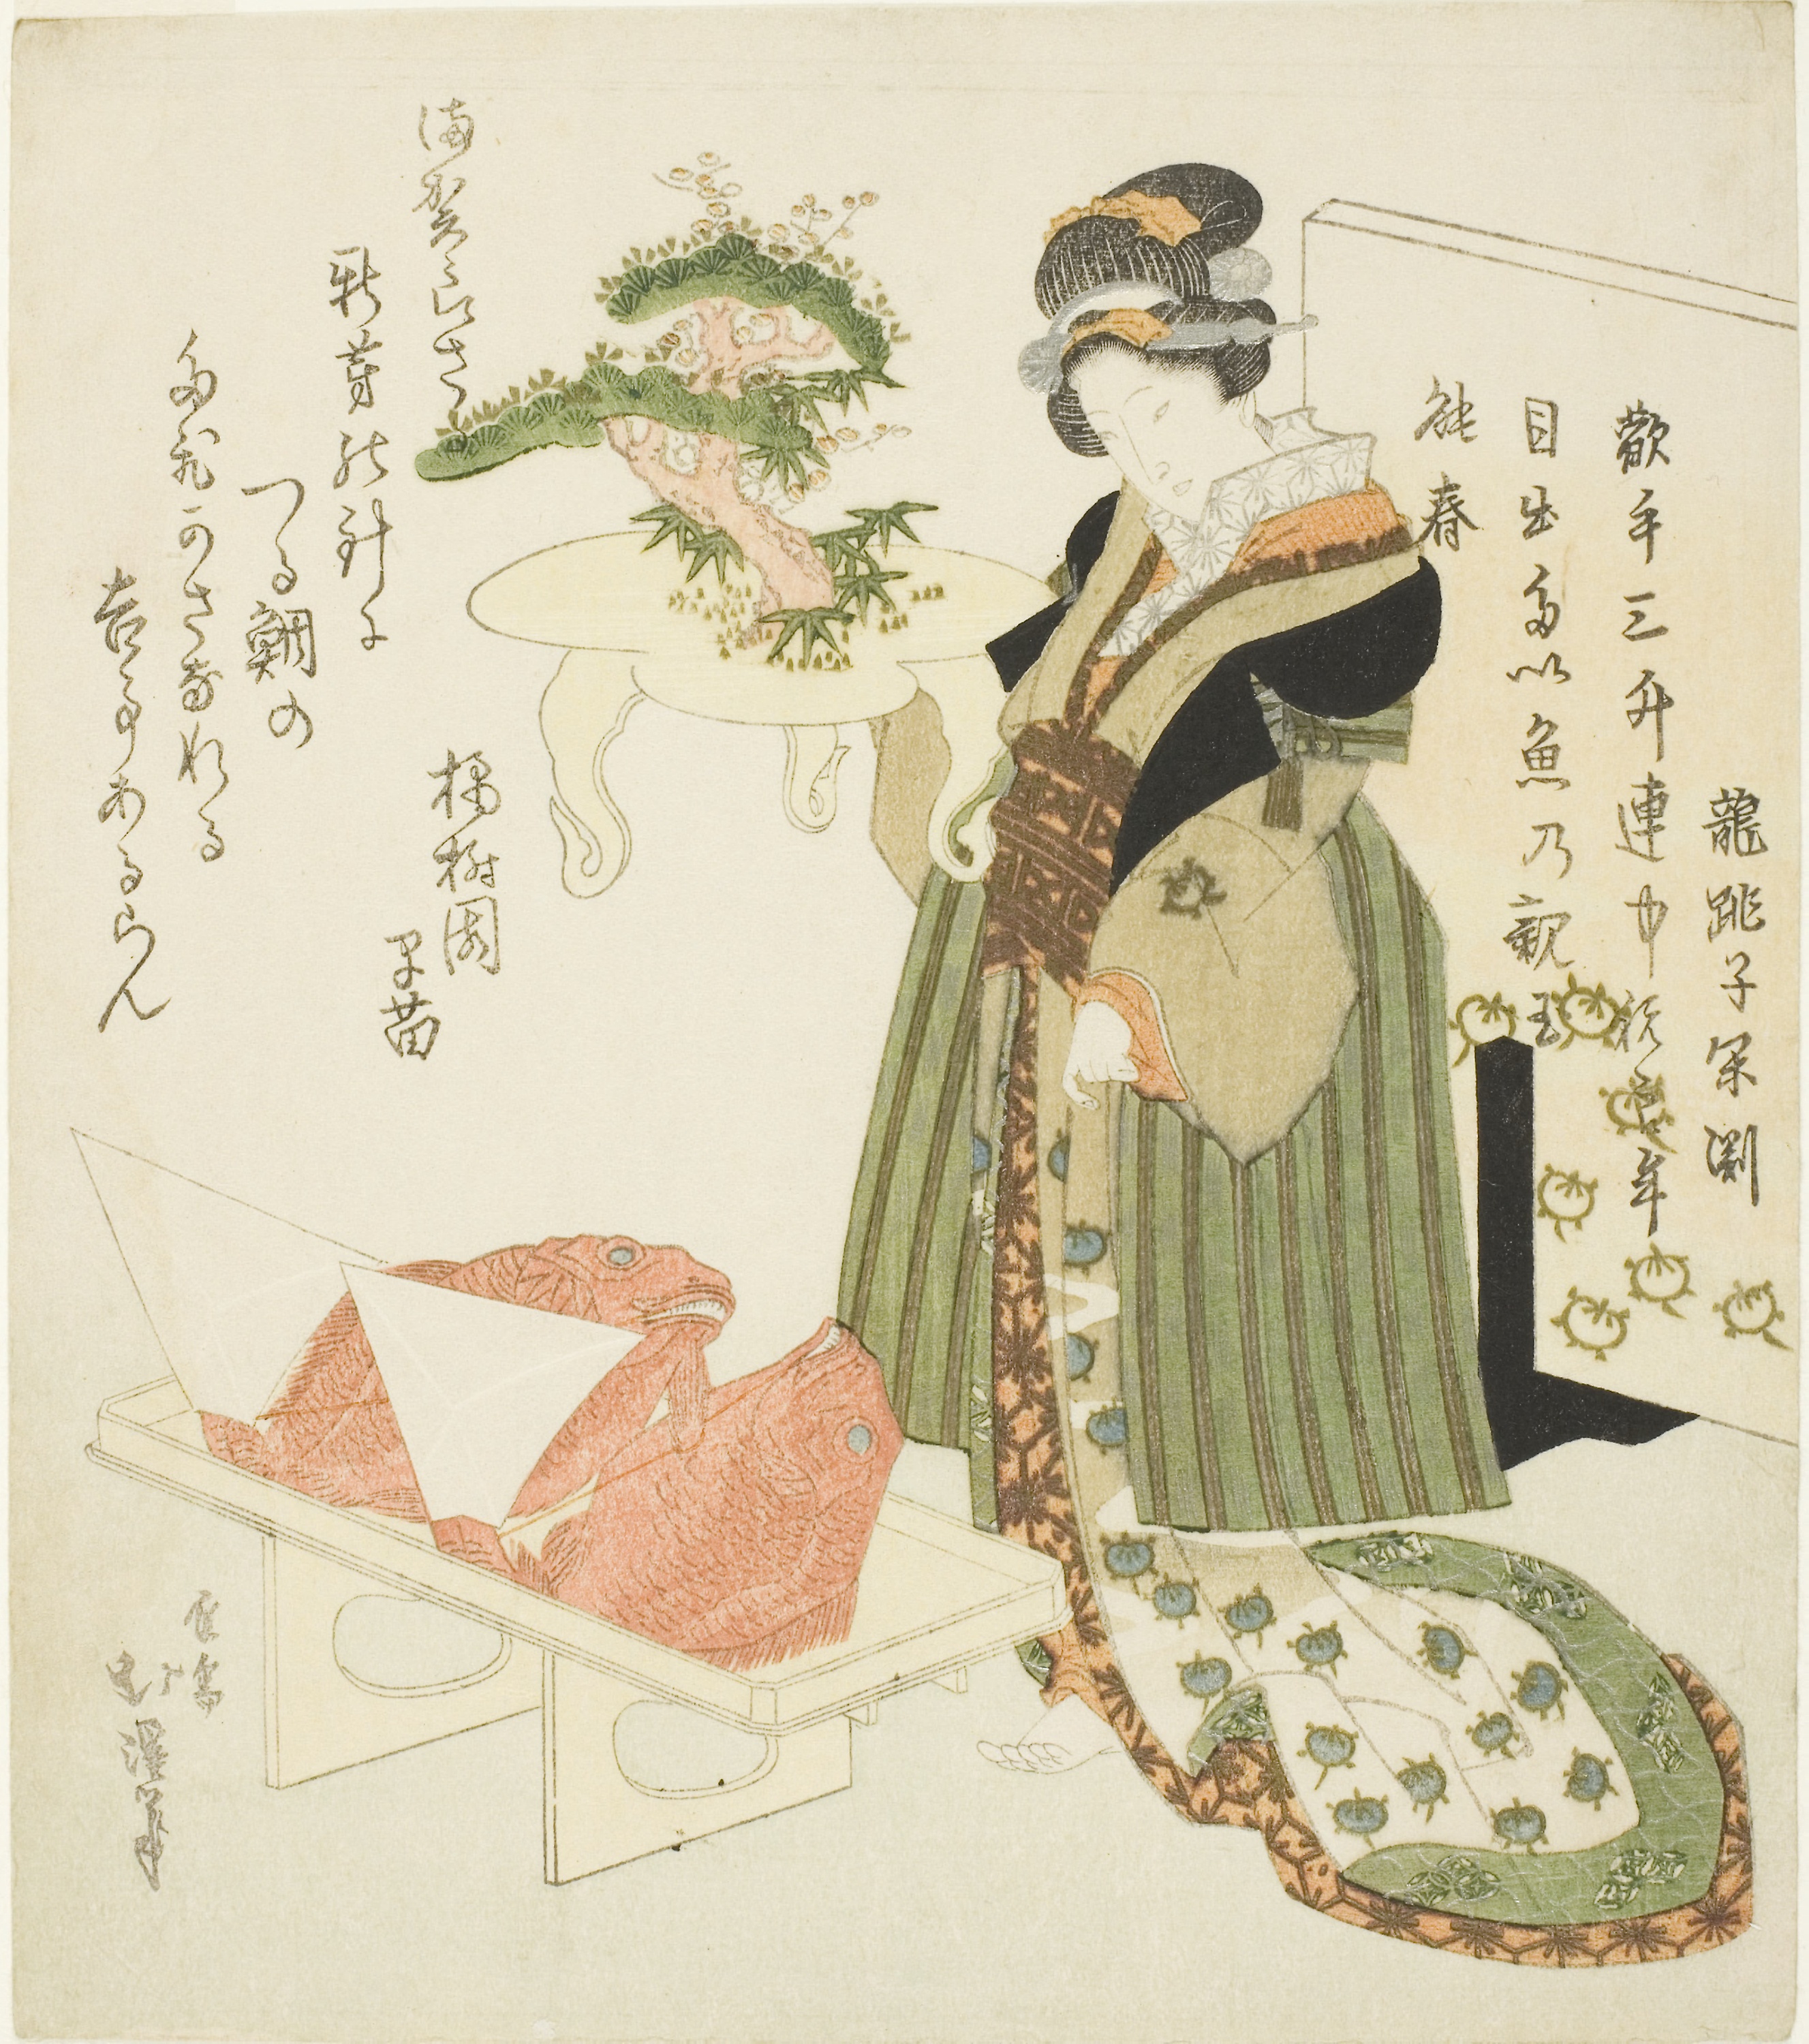
fashion illustration, costume design, illustration, art